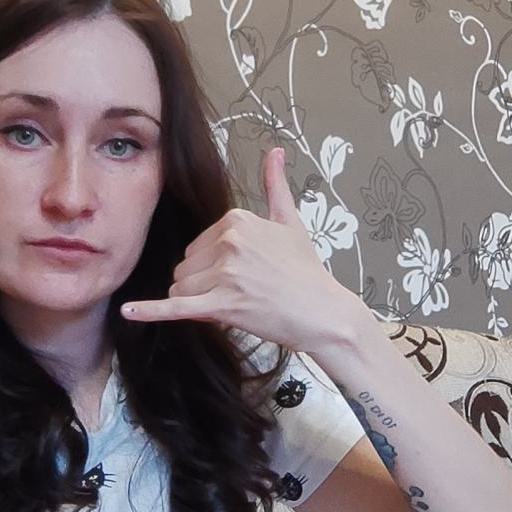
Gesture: call